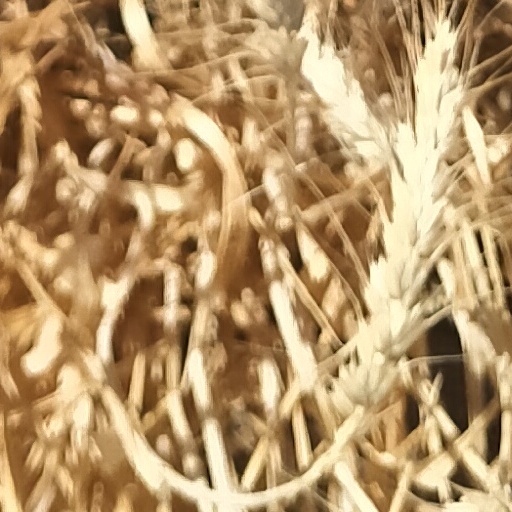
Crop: wheat